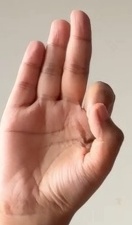
ASL sign: F